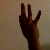
The image shows a hand gesture representing the number 9 in Indian Sign Language.